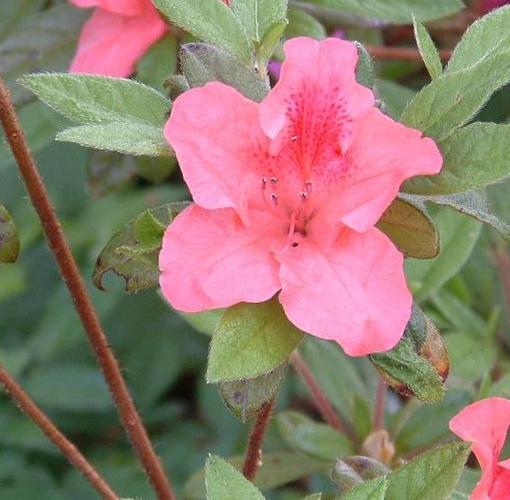
Label: azalea